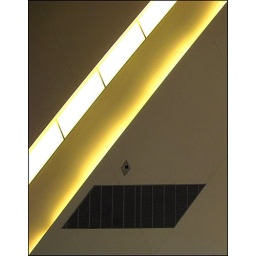
~Seen thru the closed glass door of a building in San Francisco~